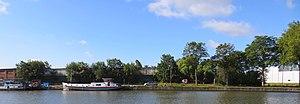
Kachtem
Kachtem est une section de la ville belge d'Izegem, en province de Flandre-Occidentale. Jusqu'en 1977, c'était une commune à part entière.